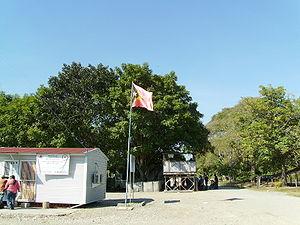
post frontière de batugade, Timor oriental
La frontière entre l'Indonésie et le Timor oriental est la seule frontière terrestre de ce dernier pays. Sa longueur totale de 228 kilomètres est répartie sur deux segments du fait de l'existence de l'enclave timoraise d'Oecussi.